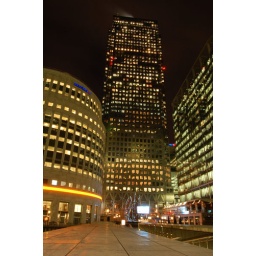
Canada Square office tower at Canary Wharf in London